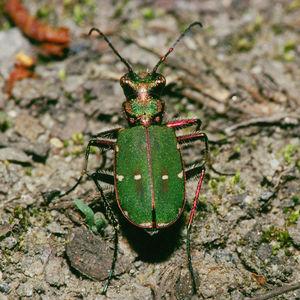
Calf of Man, en mannois Yn Cholloo, est une île de la mer d'Irlande située au sud-ouest de l'île de Man à laquelle elle est rattachée politiquement. Les deux îles sont séparées par le Calf Sound, en français « détroit de Calf », en mannois Yn Cheyllys, ou plus simplement The Sound. Seules deux personnes vivent de manière saisonnière sur l'île qui comporte une des plus grandes densités de phares au monde.
La Cicindèle champêtre est une espèce de coléoptères verts, parfois bleuâtres, plus rarement noirâtres. C'est un insecte chasseur redoutable d'une grande rapidité et d'un appétit féroce. Elle attrape ses proies à la course et effectue des vols courts en cas de danger. Sa larve, également carnivore, vit dans un terrier vertical où elle attend qu'une proie passe à sa portée.
Cicindela est un genre d'insectes coléoptères de la famille des Carabidae. Ces insectes sont également mieux connus sous le nom de cicindèle. Les espèces du genre Cicindela possèdent généralement des couleurs vives et métalliques avec des taches délicates de couleur ivoire ou crème. Les cicindèles sont diversifiées et abondantes à proximité de l'eau et dans des habitats au sol sablonneux. Cependant, certaines espèces préfèrent les sols argileux.